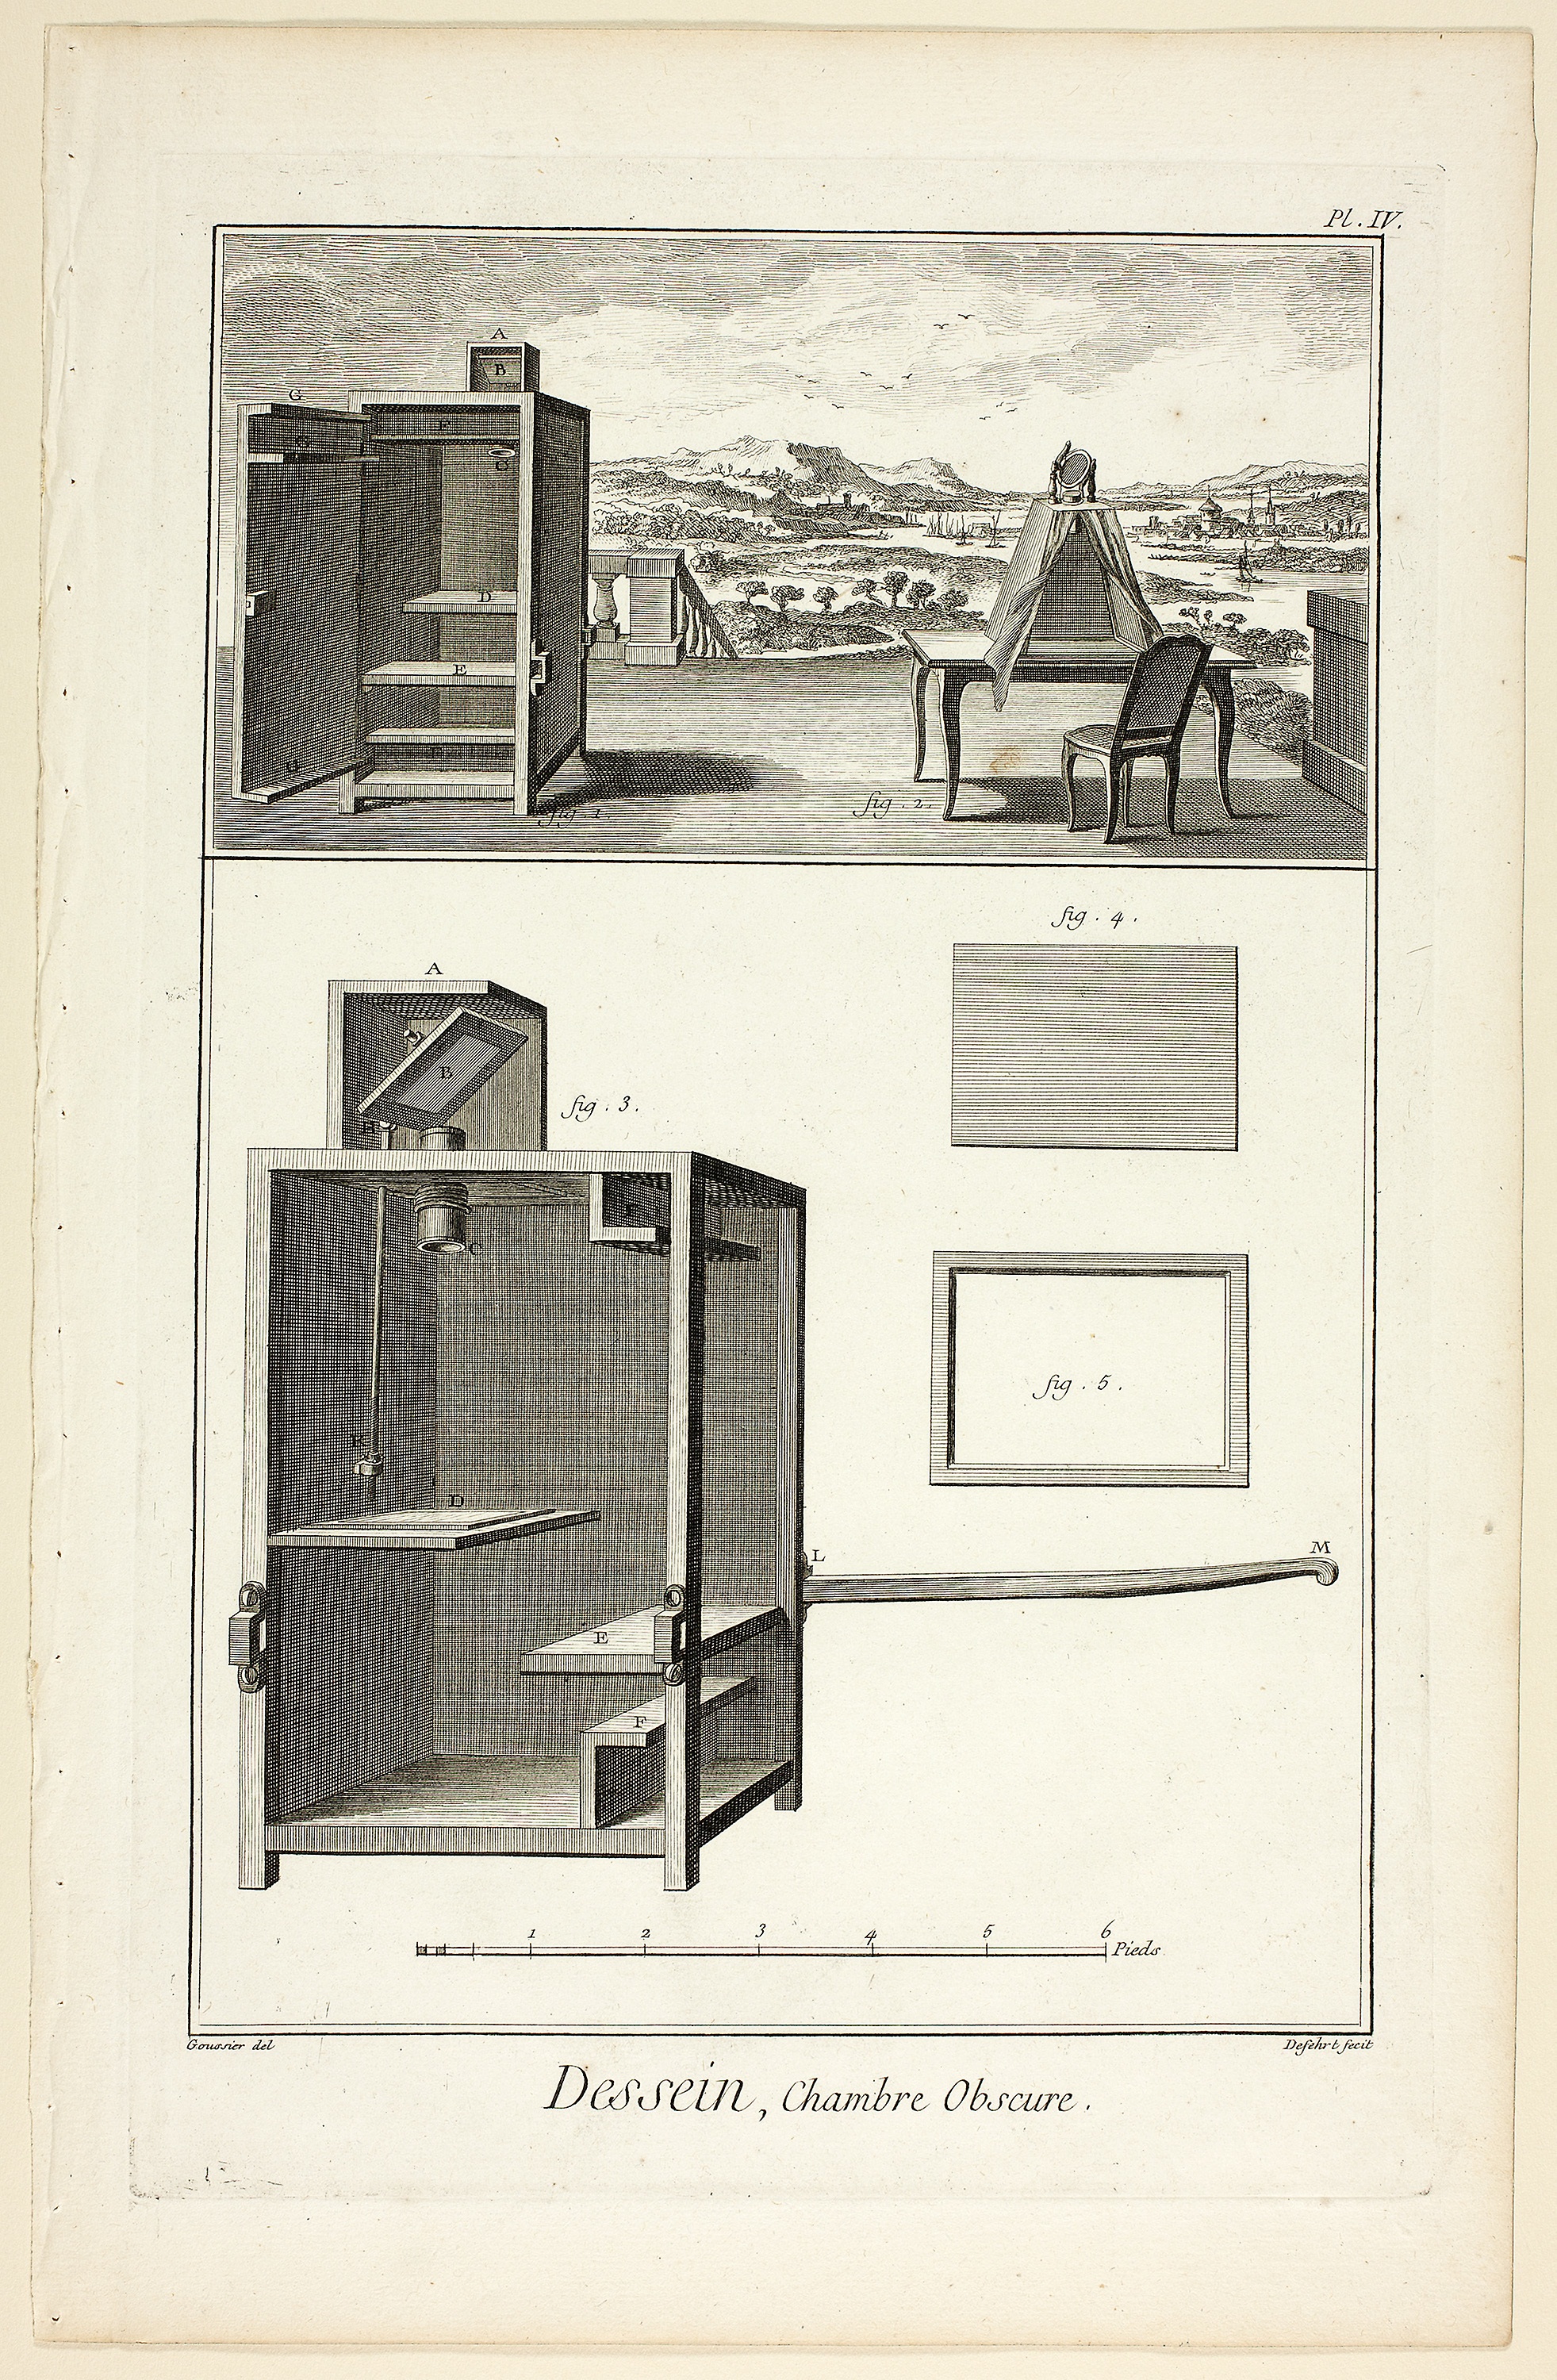
picture frame, drawing, sketch, artwork, house, black and white